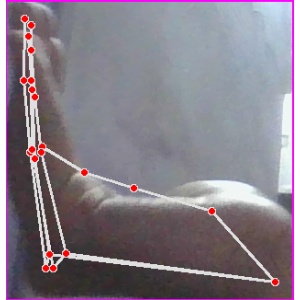
अक्षर: स